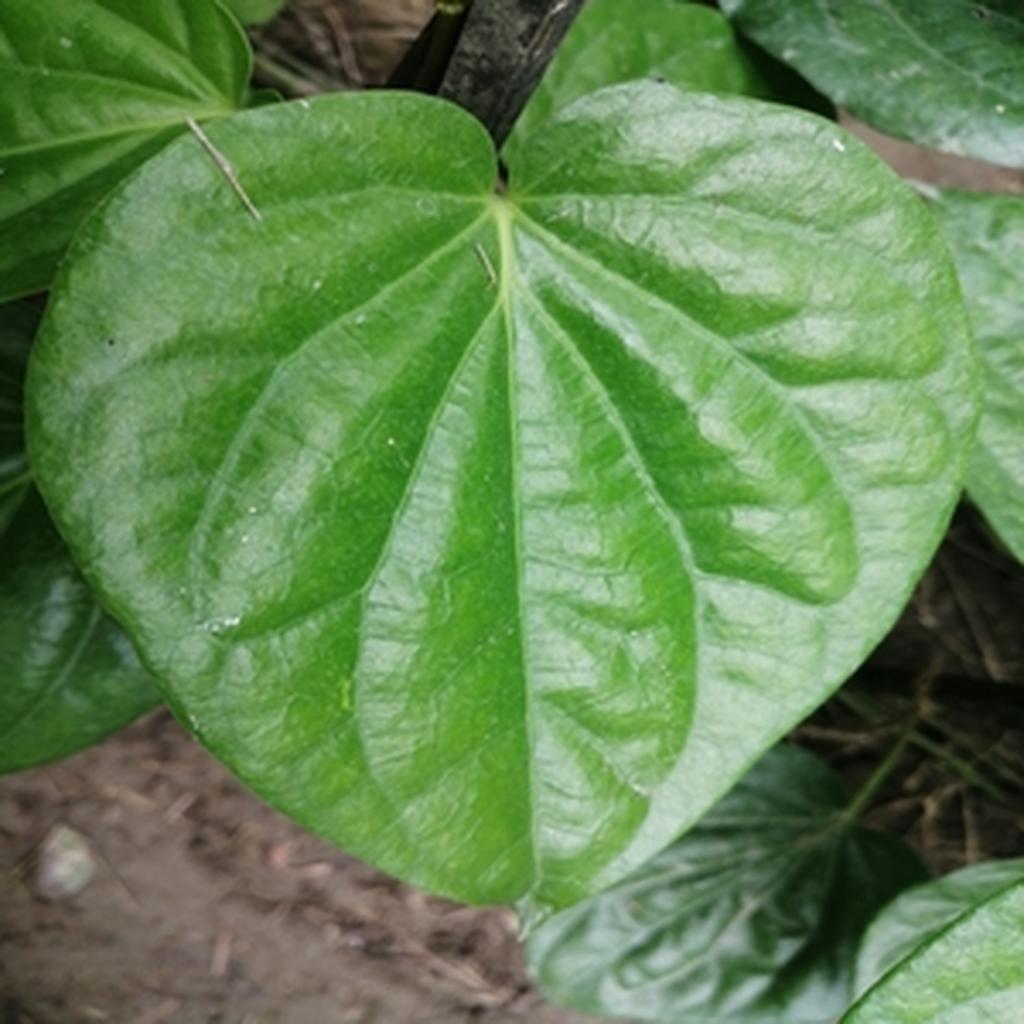
Label: Healthy_Leaf